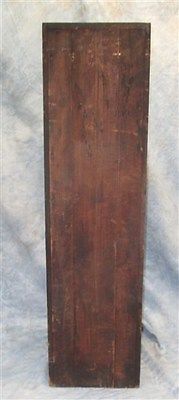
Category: cabinet